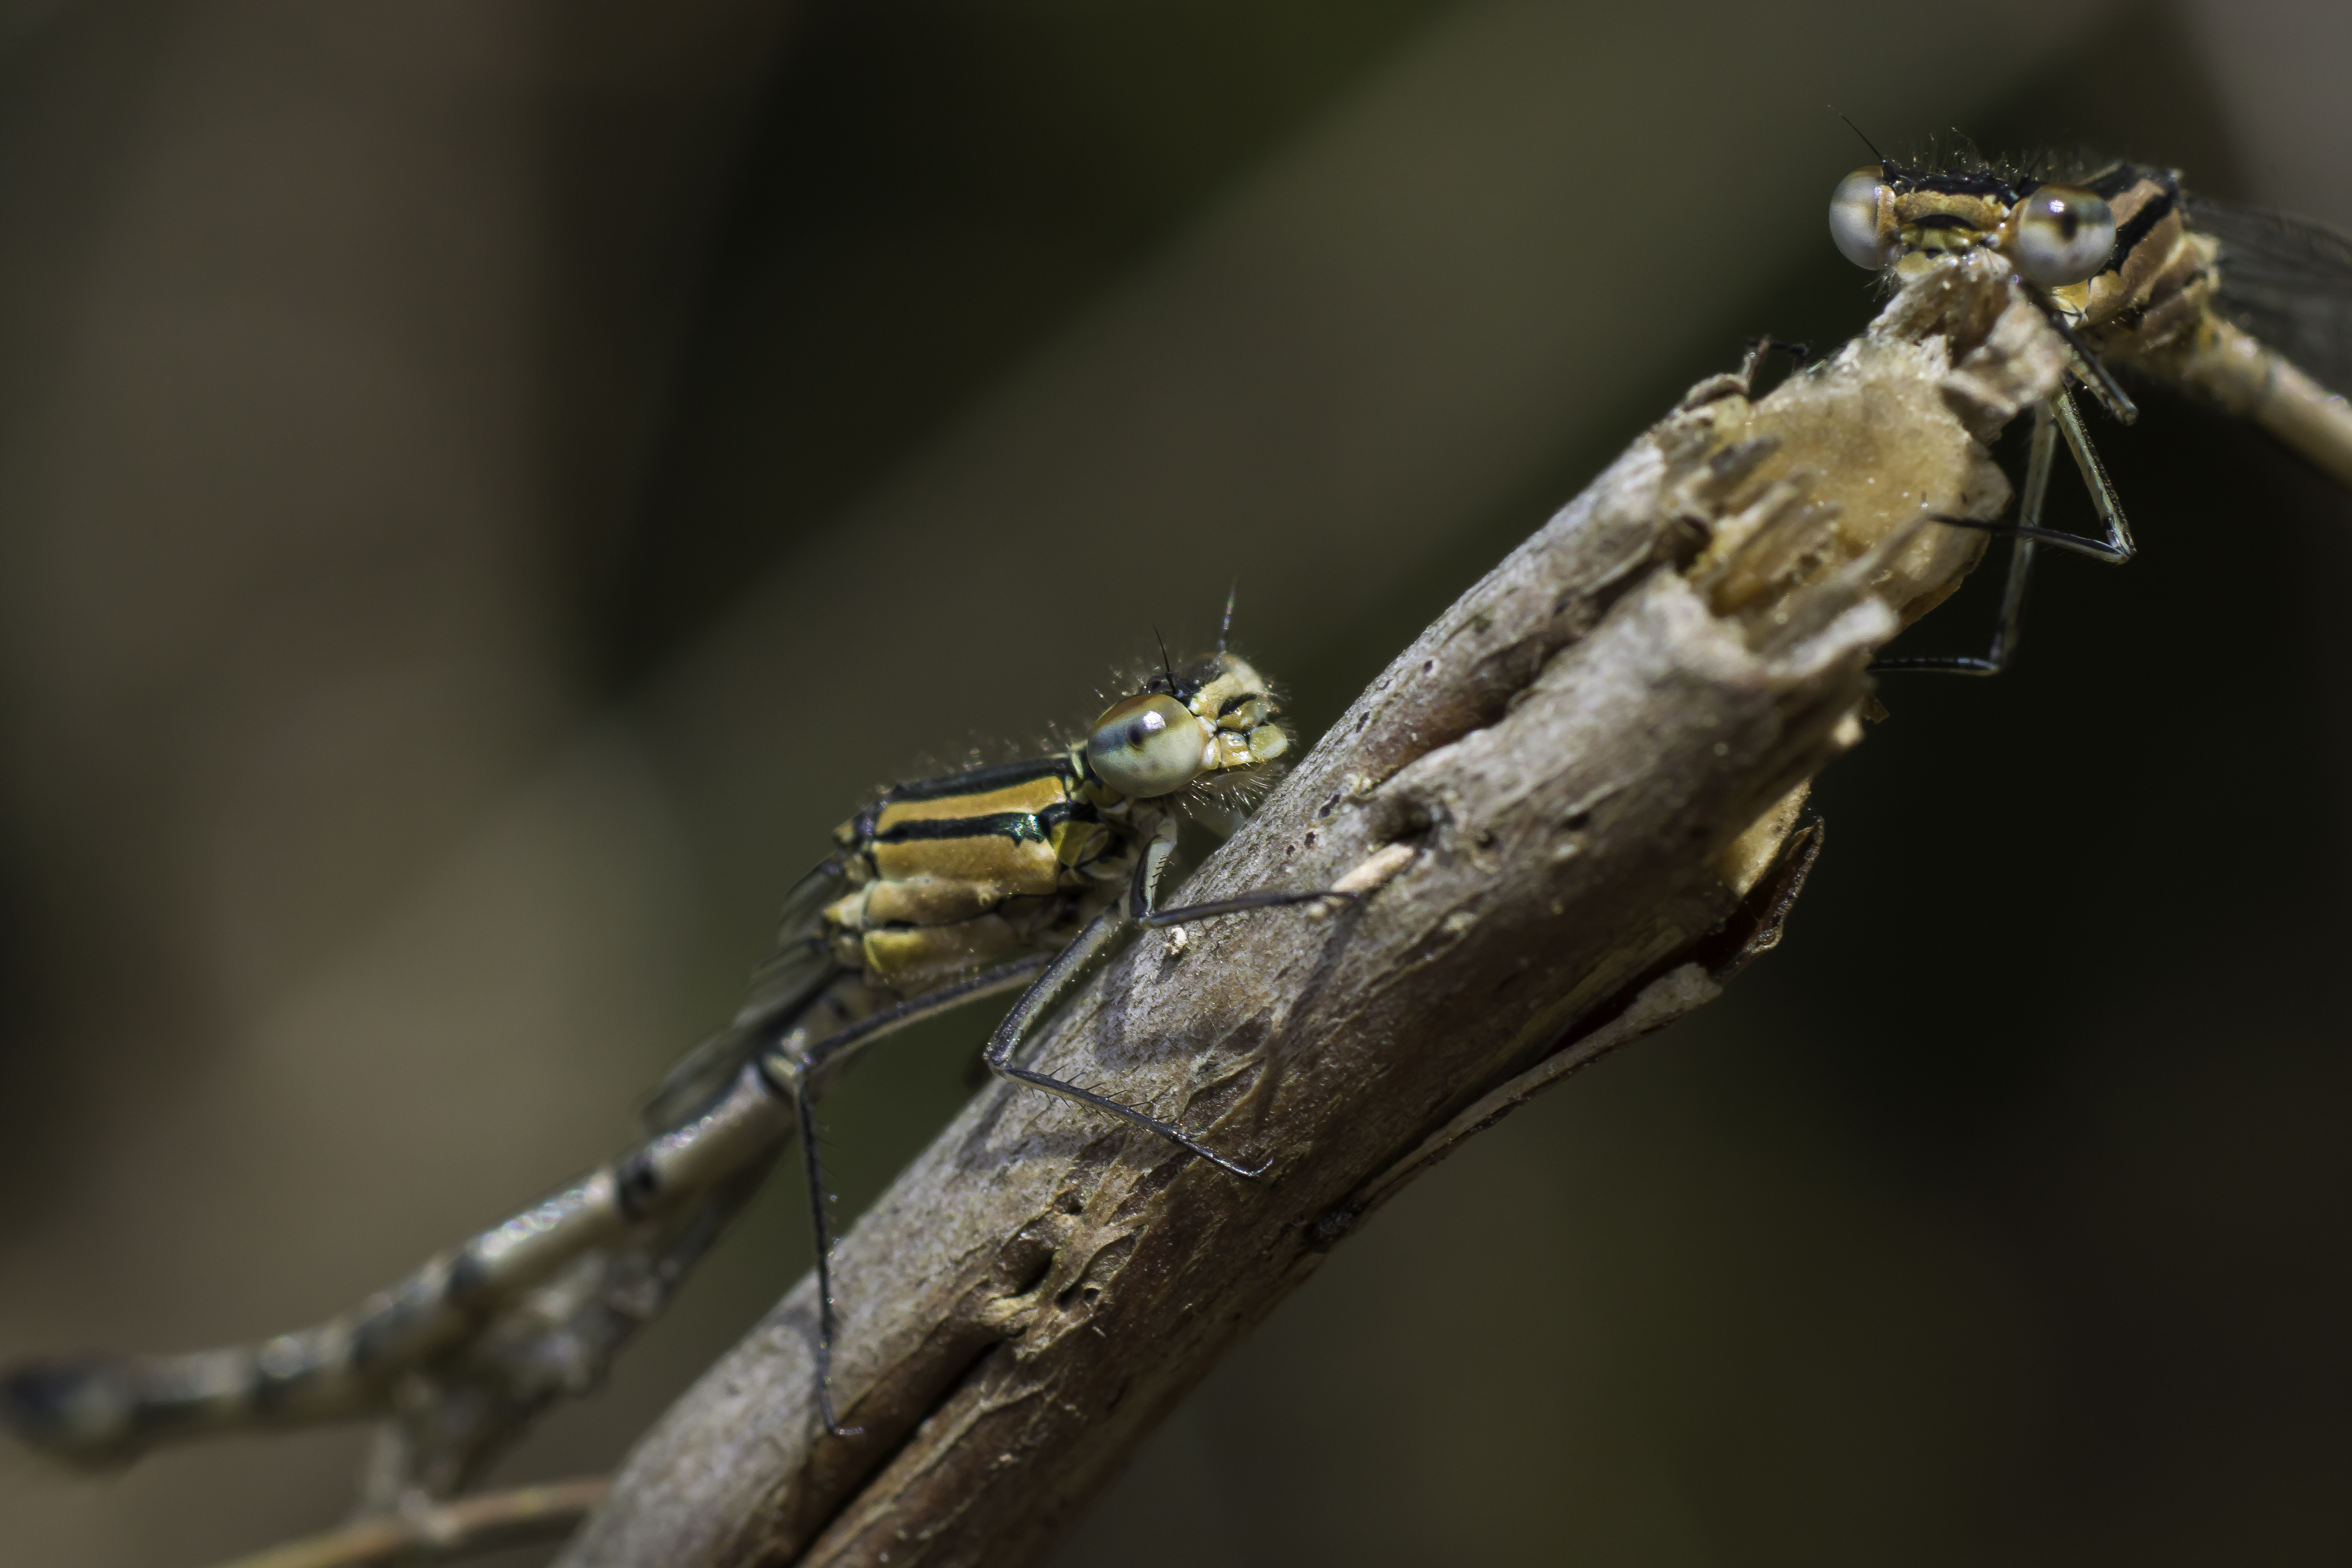
nature, branch, photography, fly, photo, wildlife, insect, macro, fauna, invertebrate, close up, 100mm, animals, dragonfly, naturaleza, a77, g, ggl1, gaby1, xovesphoto, animales, liblula, sonya77, minolta100mm, gphoto, gabrielcorua, macro photography, arthropod, plant stem, dragonflies and damseflies